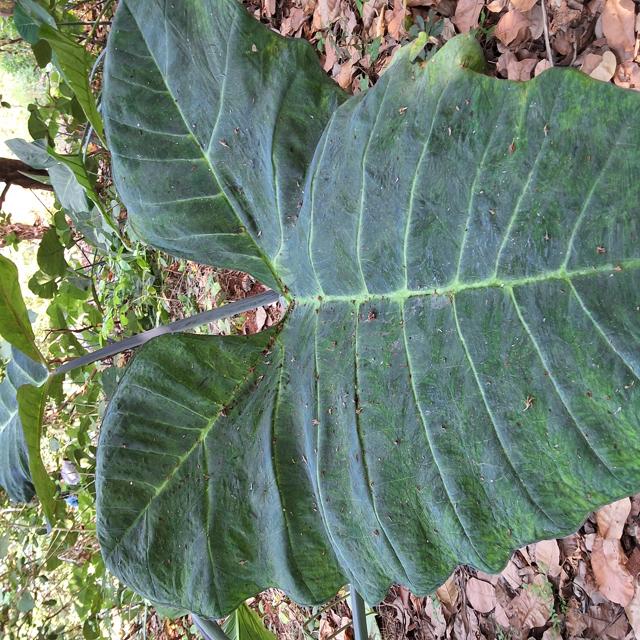
Label: Healthy